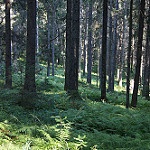
Scene: Outdoor